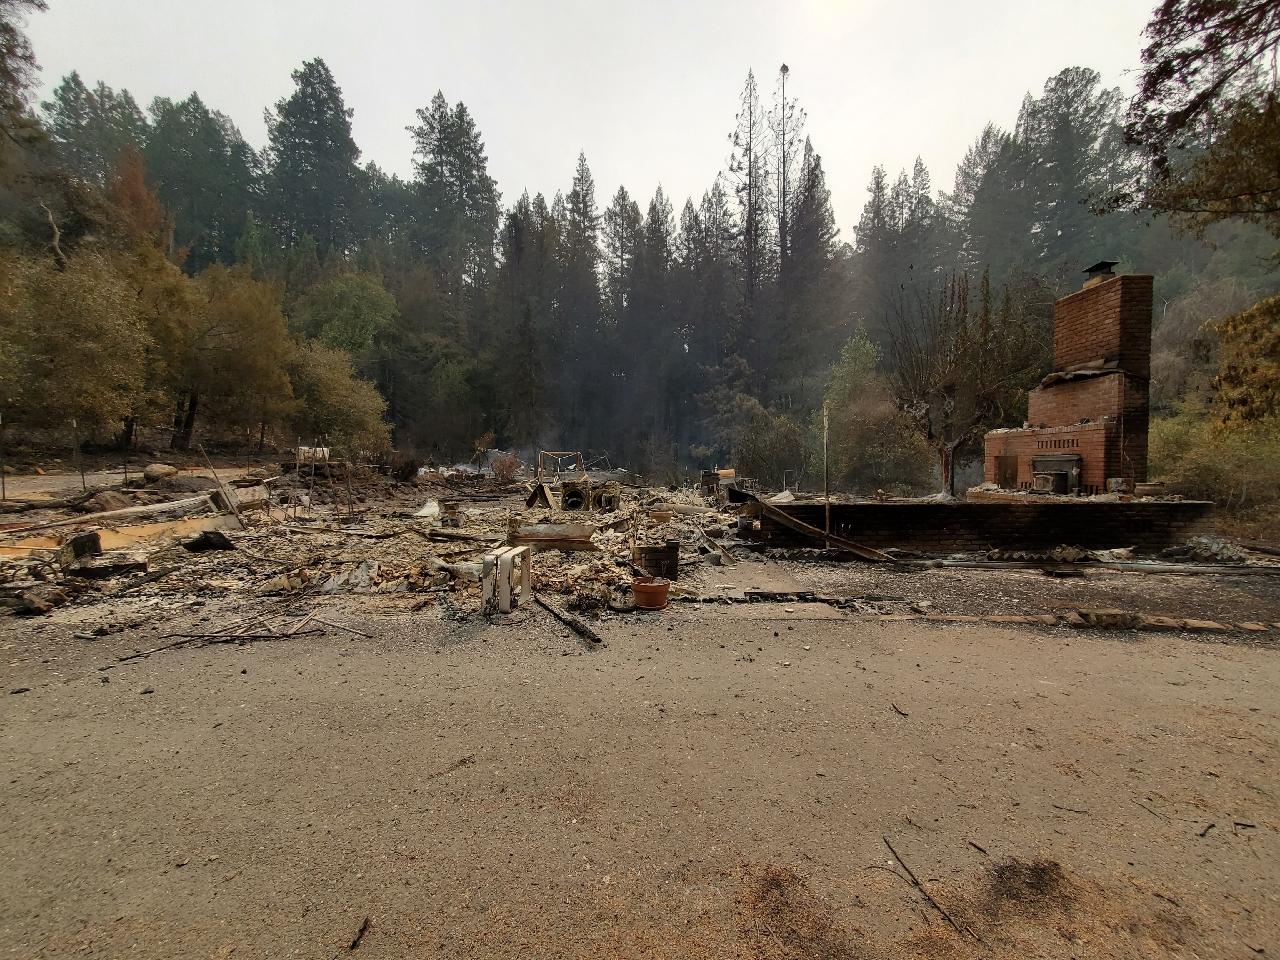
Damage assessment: destroyed